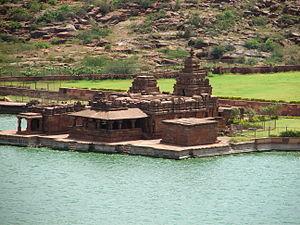
Les temples de Bhutanatha sont deux groupes de temples hindouistes en grès dédiés à la divinité Bhutanatha, situés aux bords du lac Agasthya dans la ville de Badami dans l'état du Karnataka en Inde.